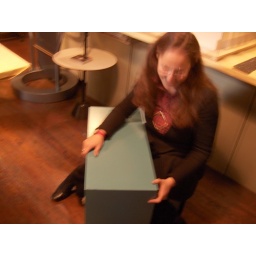
castiglioni's daughter sitting in the table &amp;amp; chair combo her father designed for her.